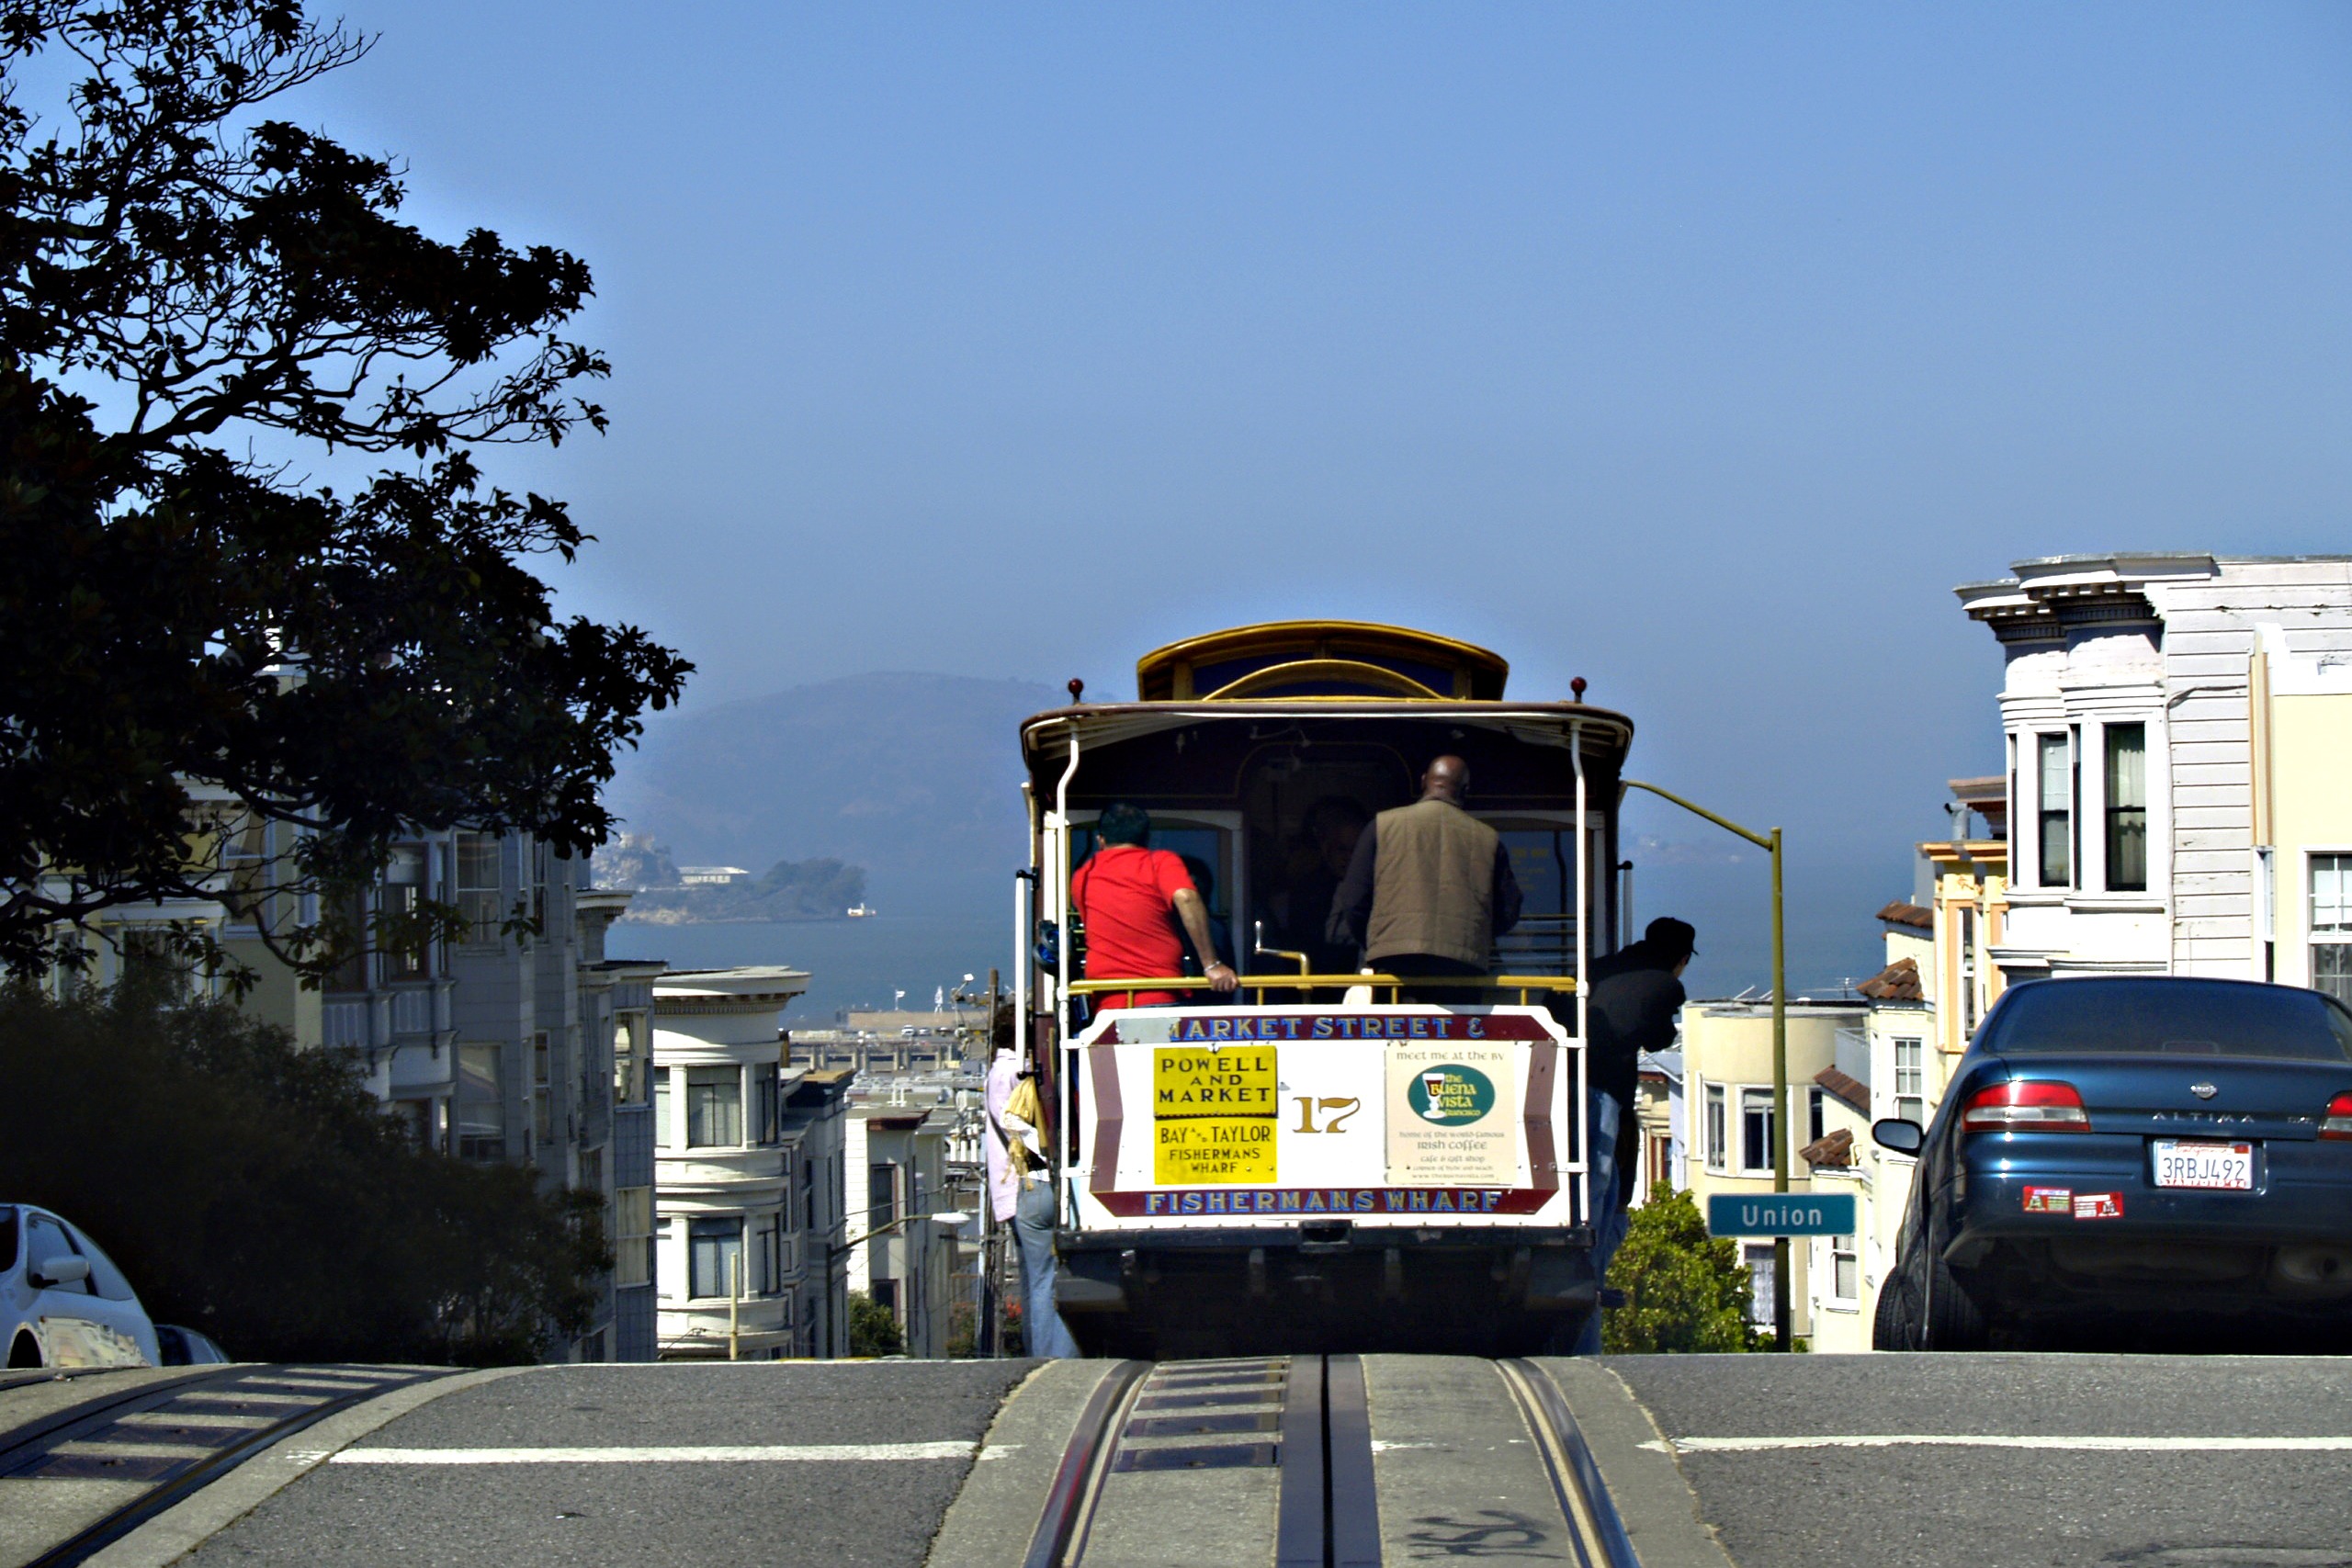
road, city, asphalt, san francisco, transport, vehicle, usa, lane, cable car, public transport, bus, prison, alcatraz, land vehicle